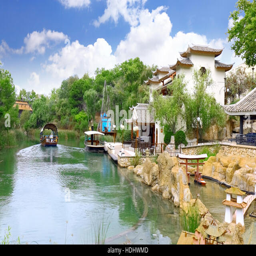
landscape view of the park